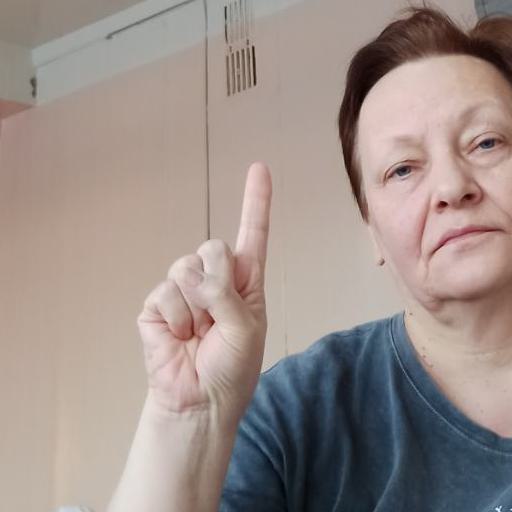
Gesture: one